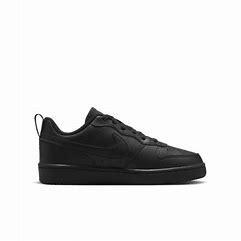
Brand: Nike
Model: Court Borough Recraft